Four Winds Casinos

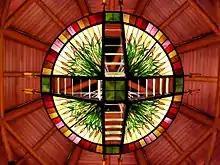
Stained glass entryway of Four Winds New Buffalo in March 2008

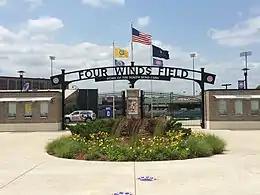
Entrance to Four Winds Field at Coveleski Stadium in July 2015

The casinos utilize a loyalty program, known as the W♣ Players Club or simply the W Club.